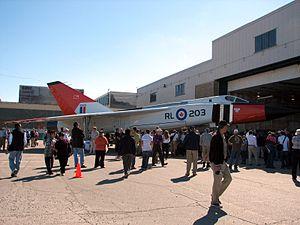
L'Avro CF-105 Arrow était un projet ambitieux d'intercepteur biplace conçu au Canada dans les années 1950, au temps de la guerre froide. Malgré ses performances impressionnantes pour l'époque, seuls quelques prototypes ont volé avant l'abandon complet du programme le 20 février 1959.